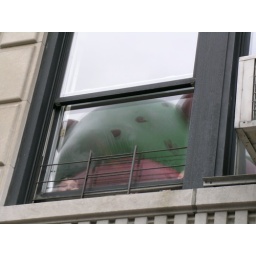
Second-best seat in the house